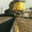
Label: train